Italian Journey

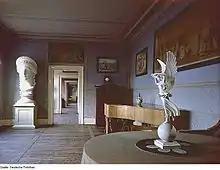
Room in Goethe's house in Weimar

The reception of Goethe's Italian journey did not begin with the much later publication of his travel diaries from 1813 to 1817. It begins on the journey itself, especially since Goethe tried to let his friends in Weimar share his experiences by means of numerous letters, not least Duke Carl August, who ultimately continued to pay him his salary as a privy councilor and thus made the journey economically possible in the first place. Goethe repeatedly emphasized in his letters how much the artistic impressions of Italy inspired his own artistic work, repeatedly spoke of a "rebirth", a "new youth" and tried to justify the increasing length of his absence. He regularly sends home newly-made manuscripts to demonstrate his continued production. The Italian journey was also the subject of correspondence with friends in Italy after Goethe's return to Weimar (published in 1890 by Otto Harnack). The journey to Italy by Duchess Anna Amalia from 1788 to 1790 was also inspired by Goethe's letters.